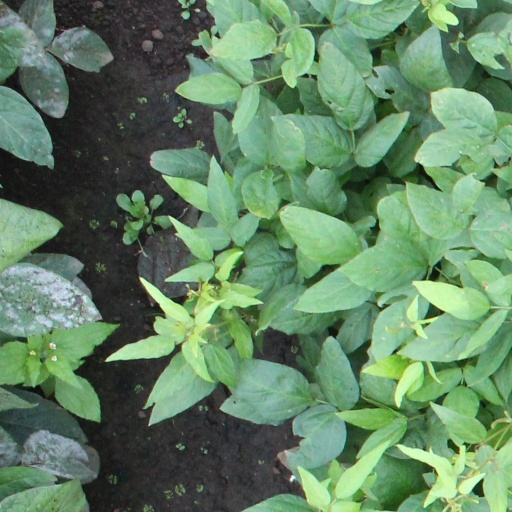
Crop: soybean